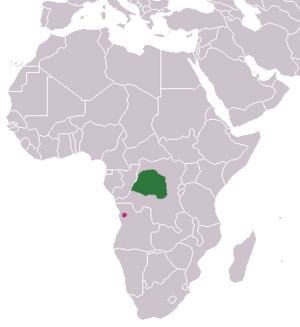
La Mangouste d'Angola aussi appelé Mangouste d'Ansorge est une espèce de mangouste appartenant à la famille des Herpestidae et du genre Crossarchus. Elle a été découverte en 1910 par Thomas.